Colpocephalum californici

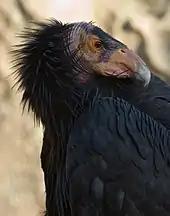
California condor

In the 1980s, all California condors were brought to the Los Angeles Zoo and the San Diego Zoo's Wild Animal Park for a captive breeding program. Conservationists treated all the condors with a pesticide to kill their lice, and so "C. californici" is now presumed extinct. This species' extinction is an instance of conservation-induced extinction.